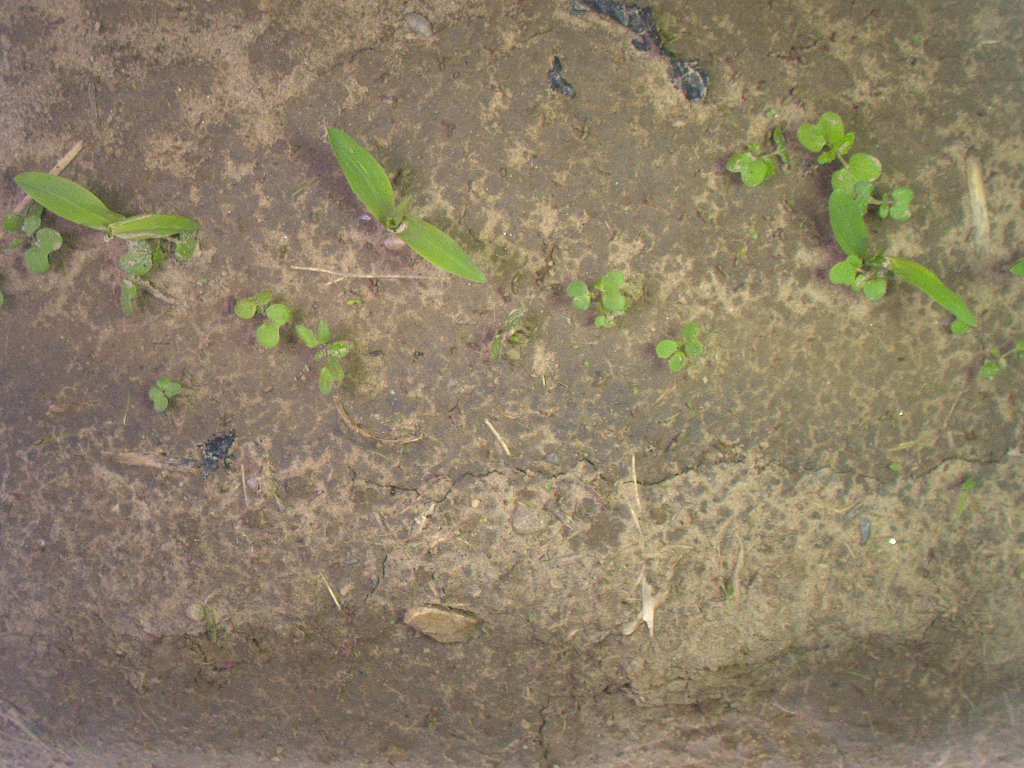
Crop: maize
Objects: maize, stem_maize, maize, stem_maize, maize, stem_maize